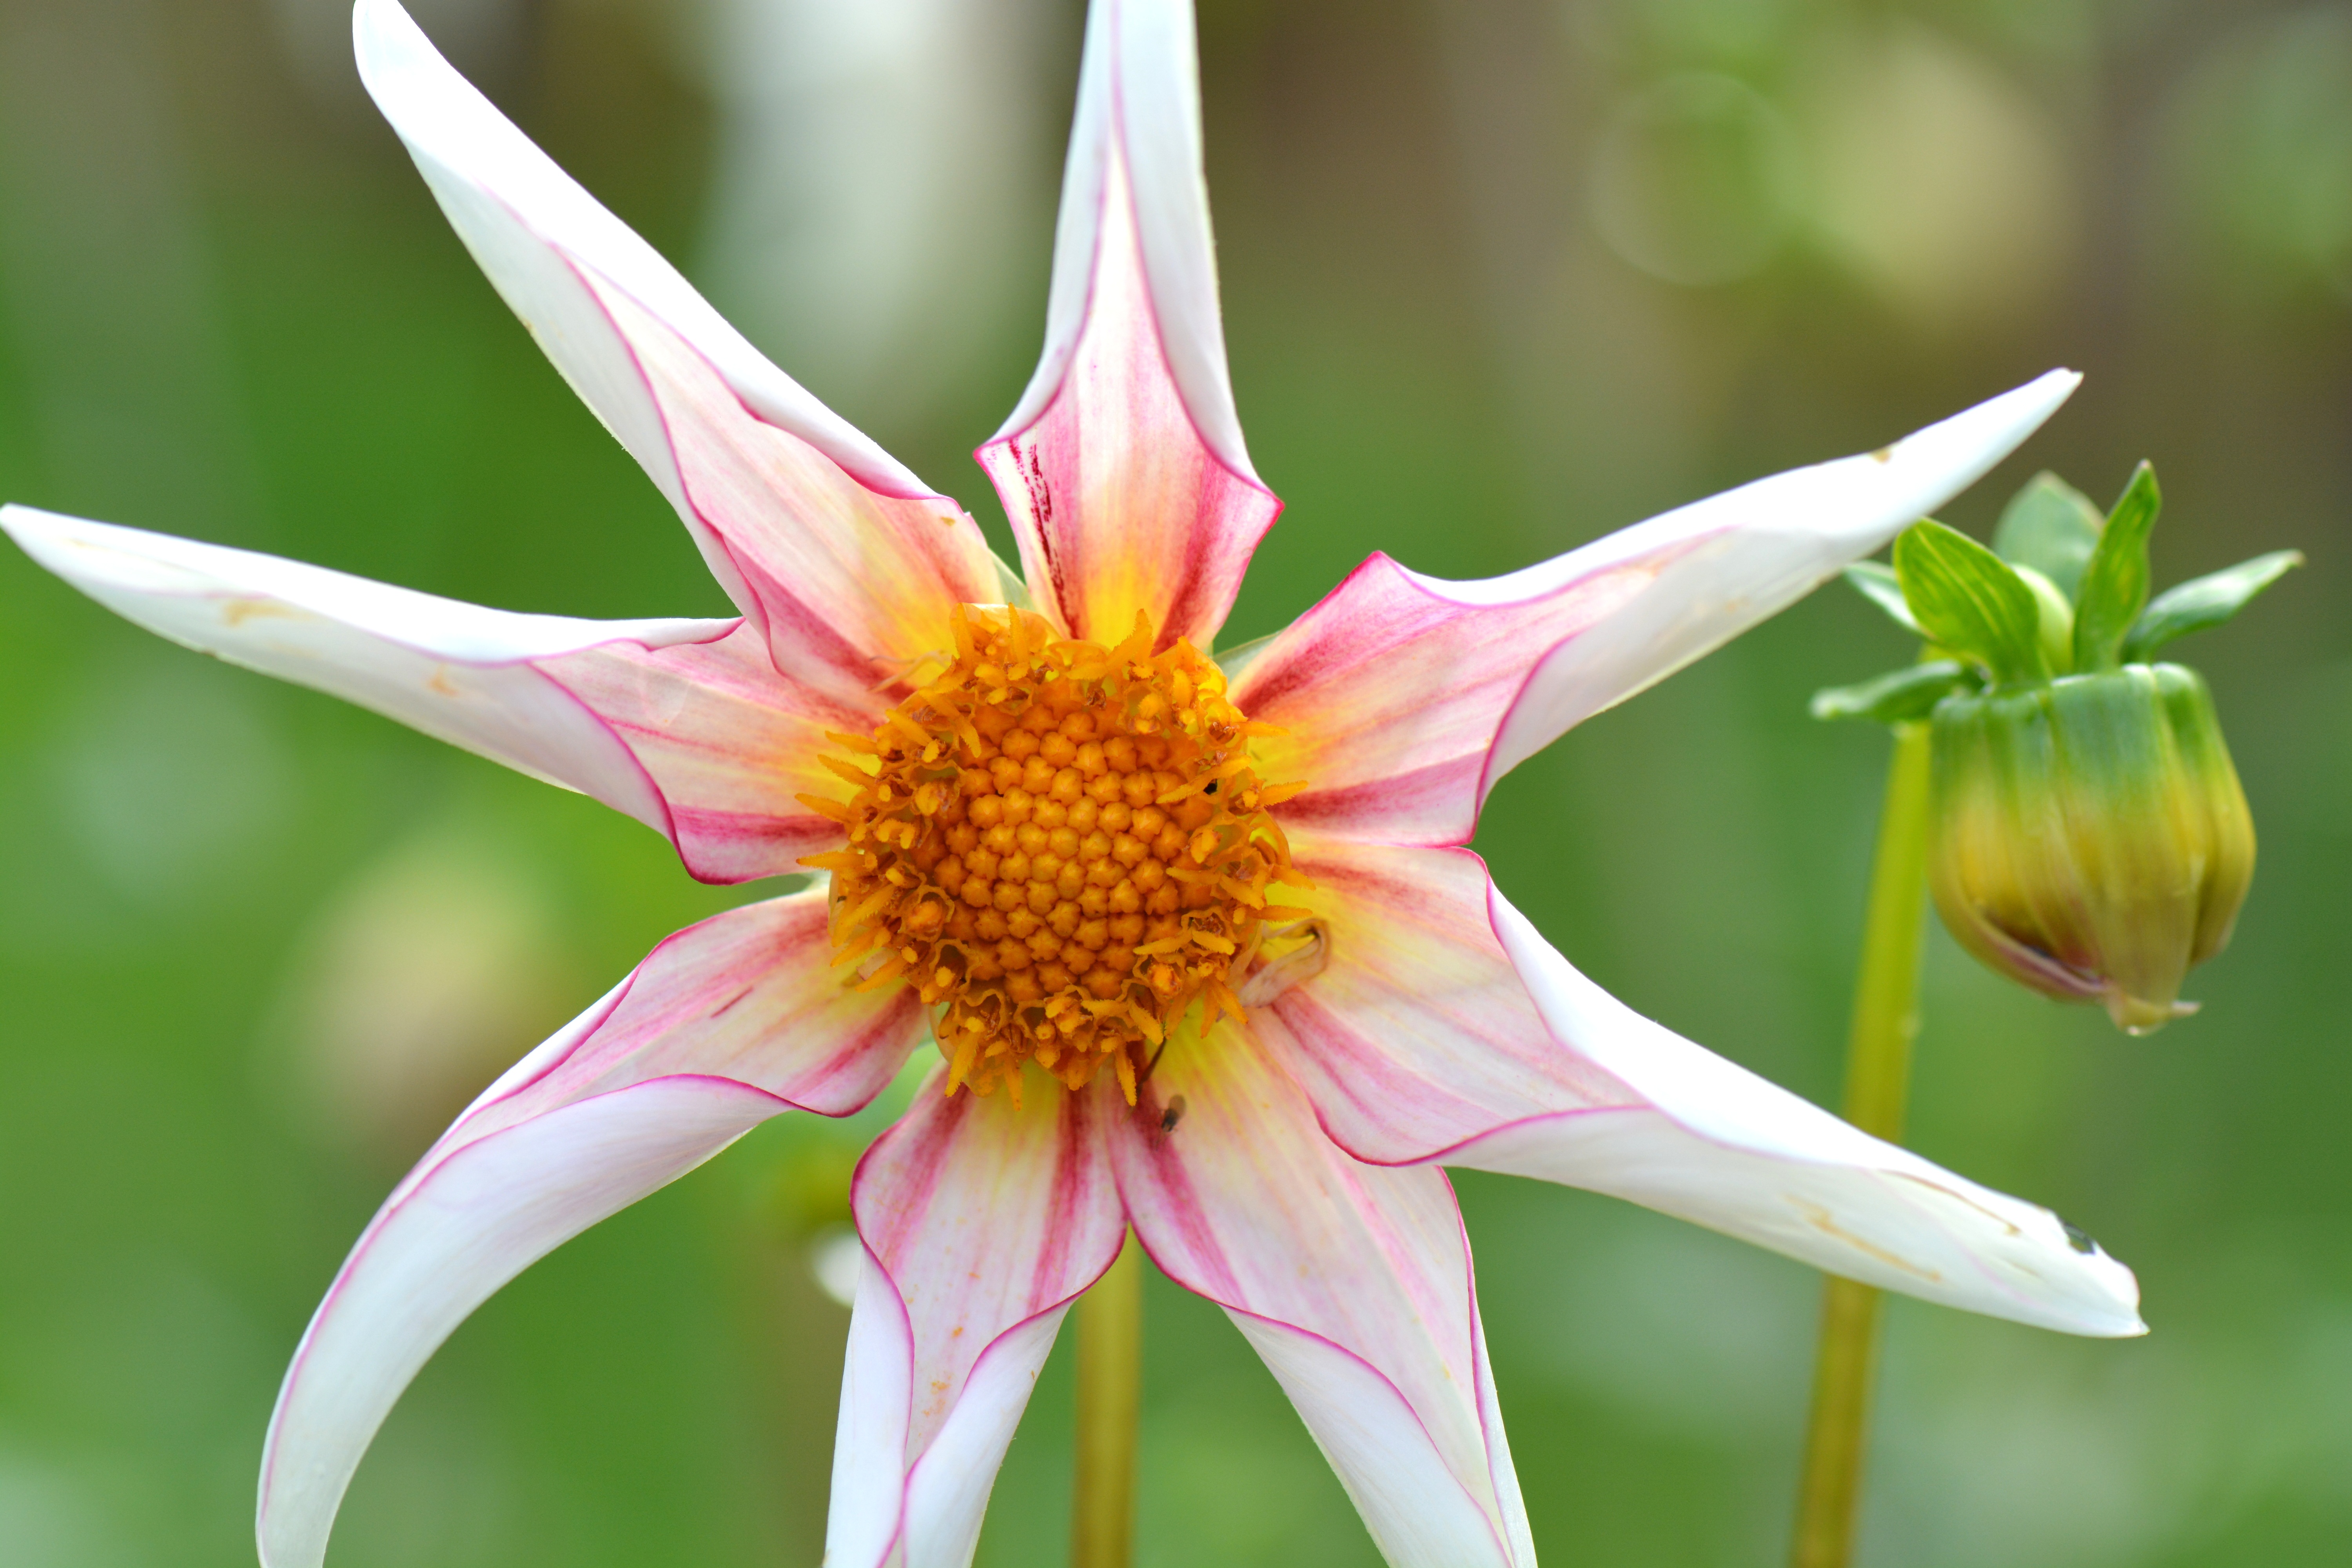
nature, plant, flower, petal, botany, flora, wildflower, close up, dahlia, macro photography, flowering plant, daisy family, plant stem, land plant